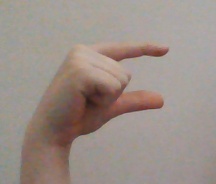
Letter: dal